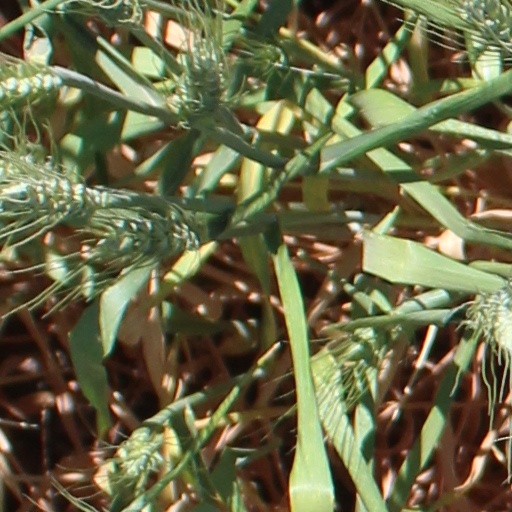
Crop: wheat